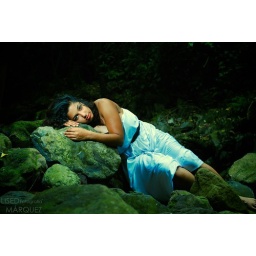
The angels rest over the rocks of the running river